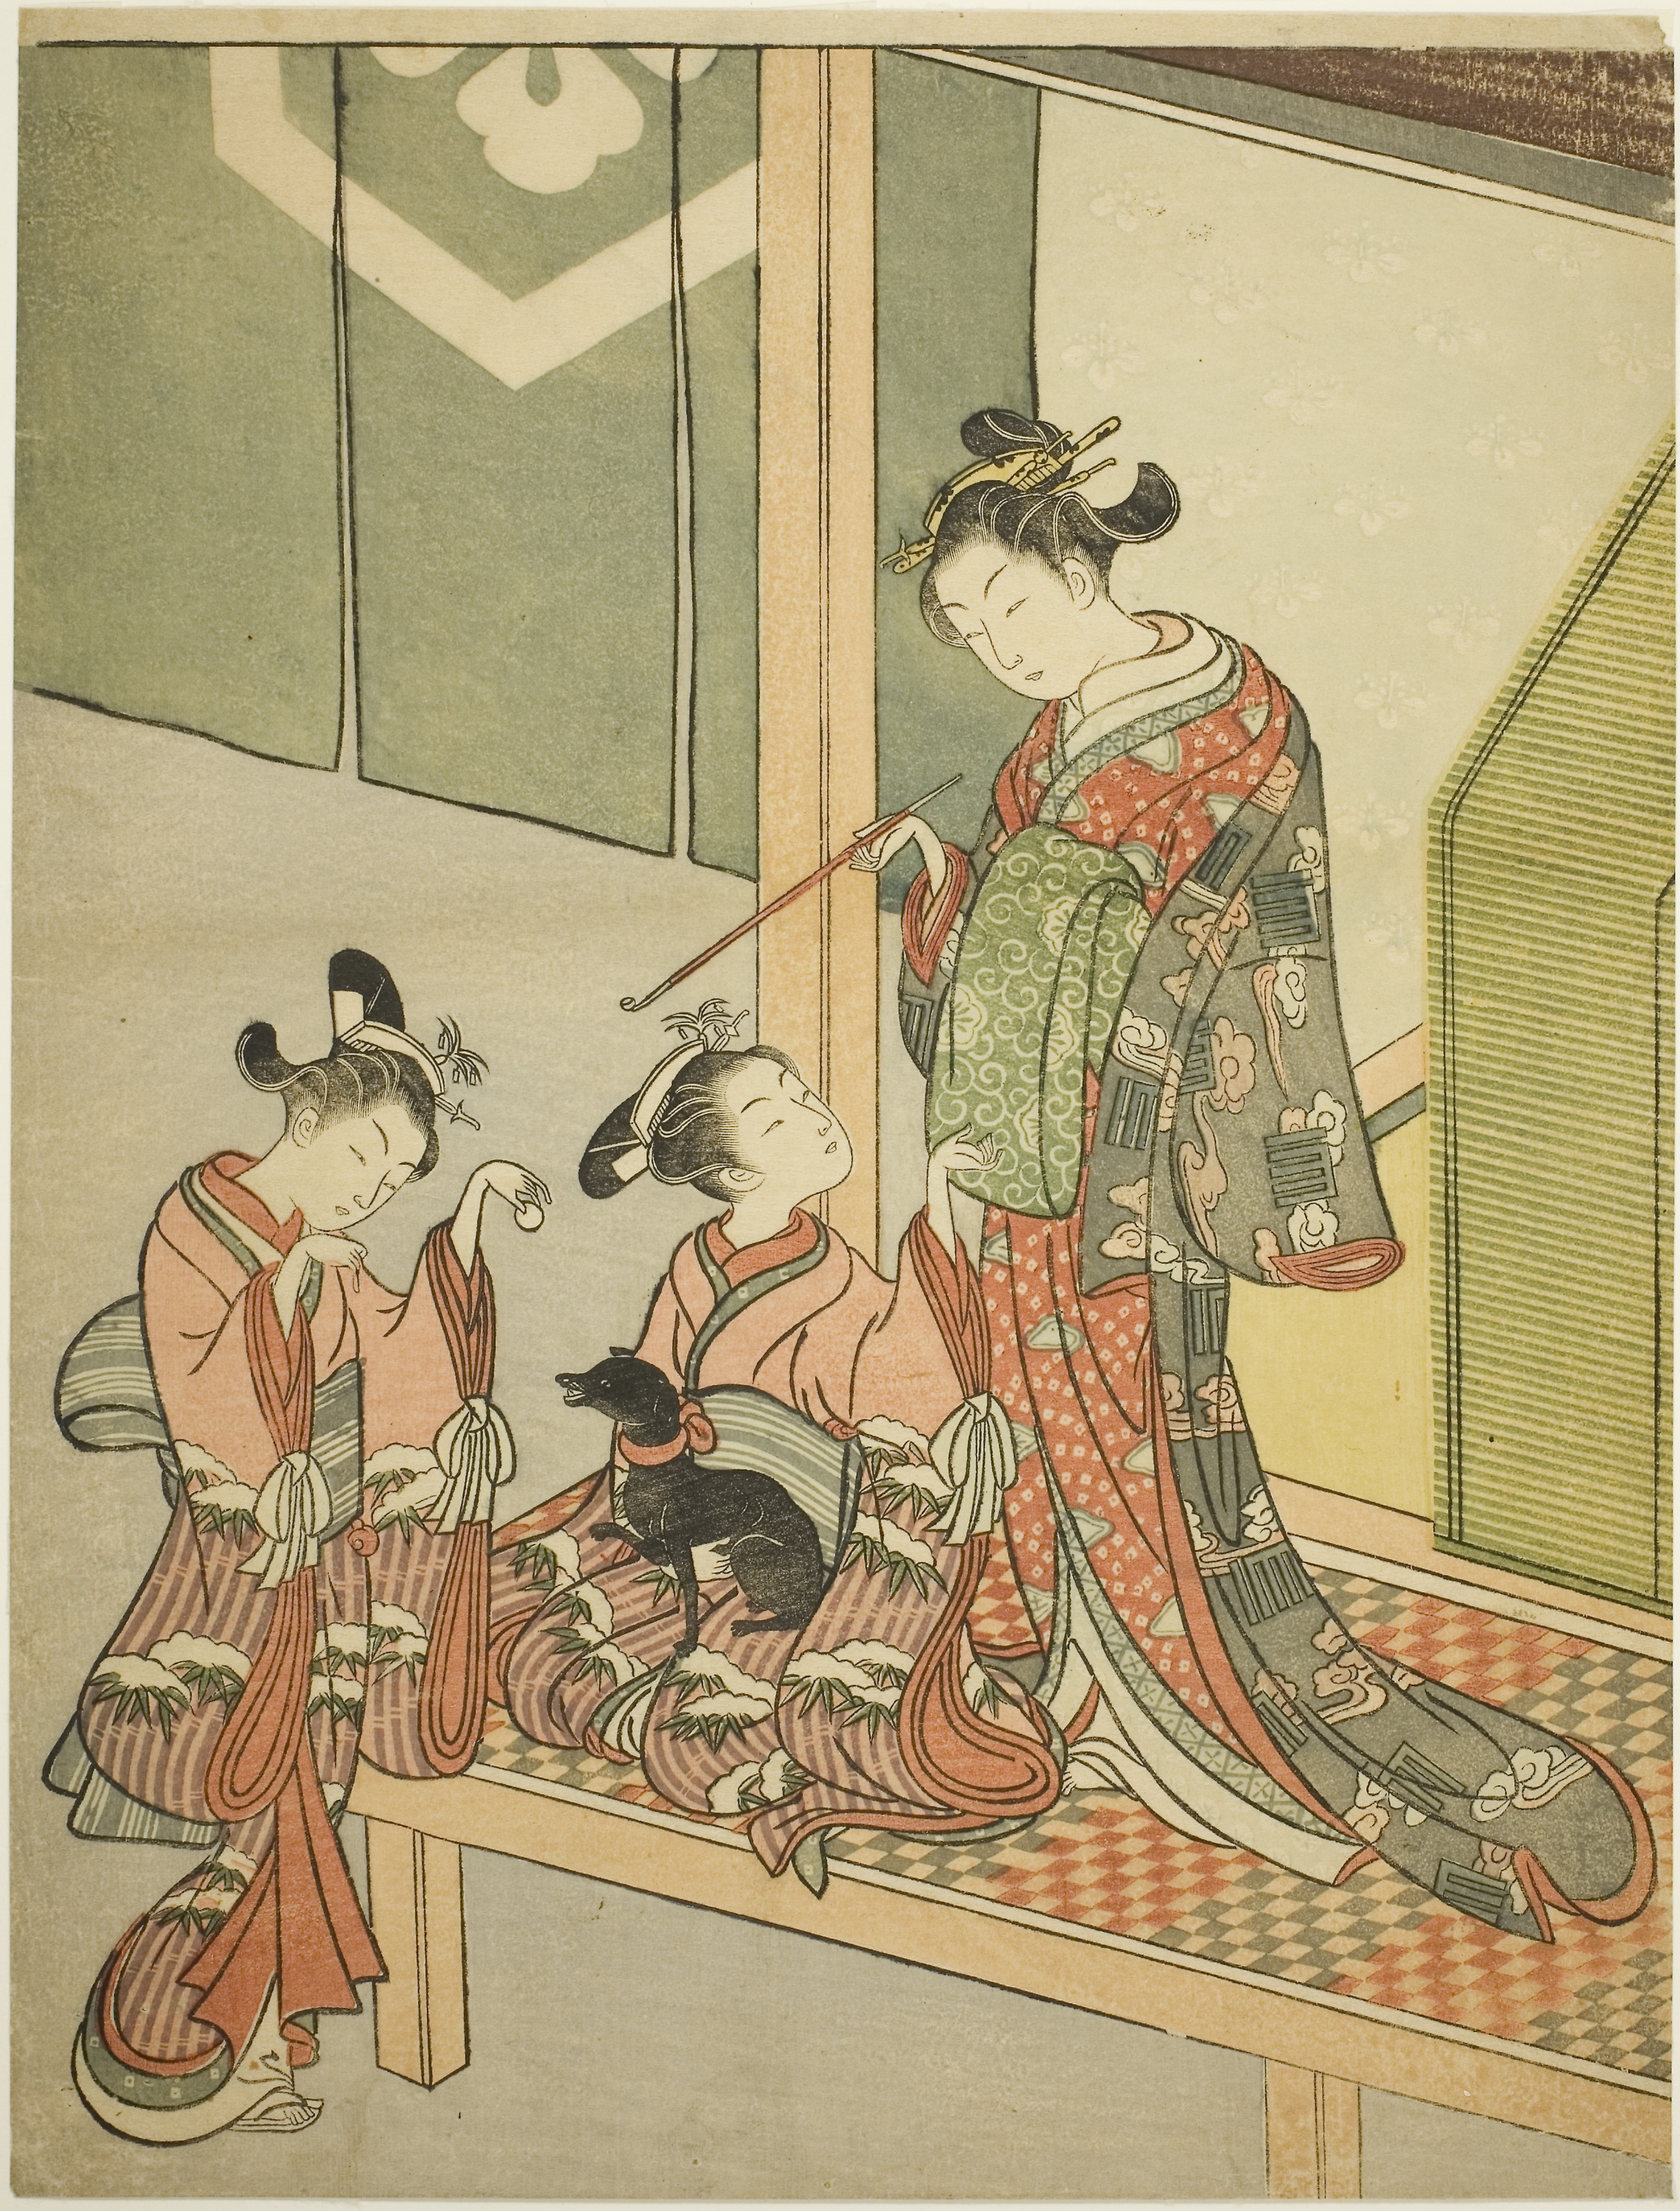
art, painting, illustration, history, miniature